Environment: real
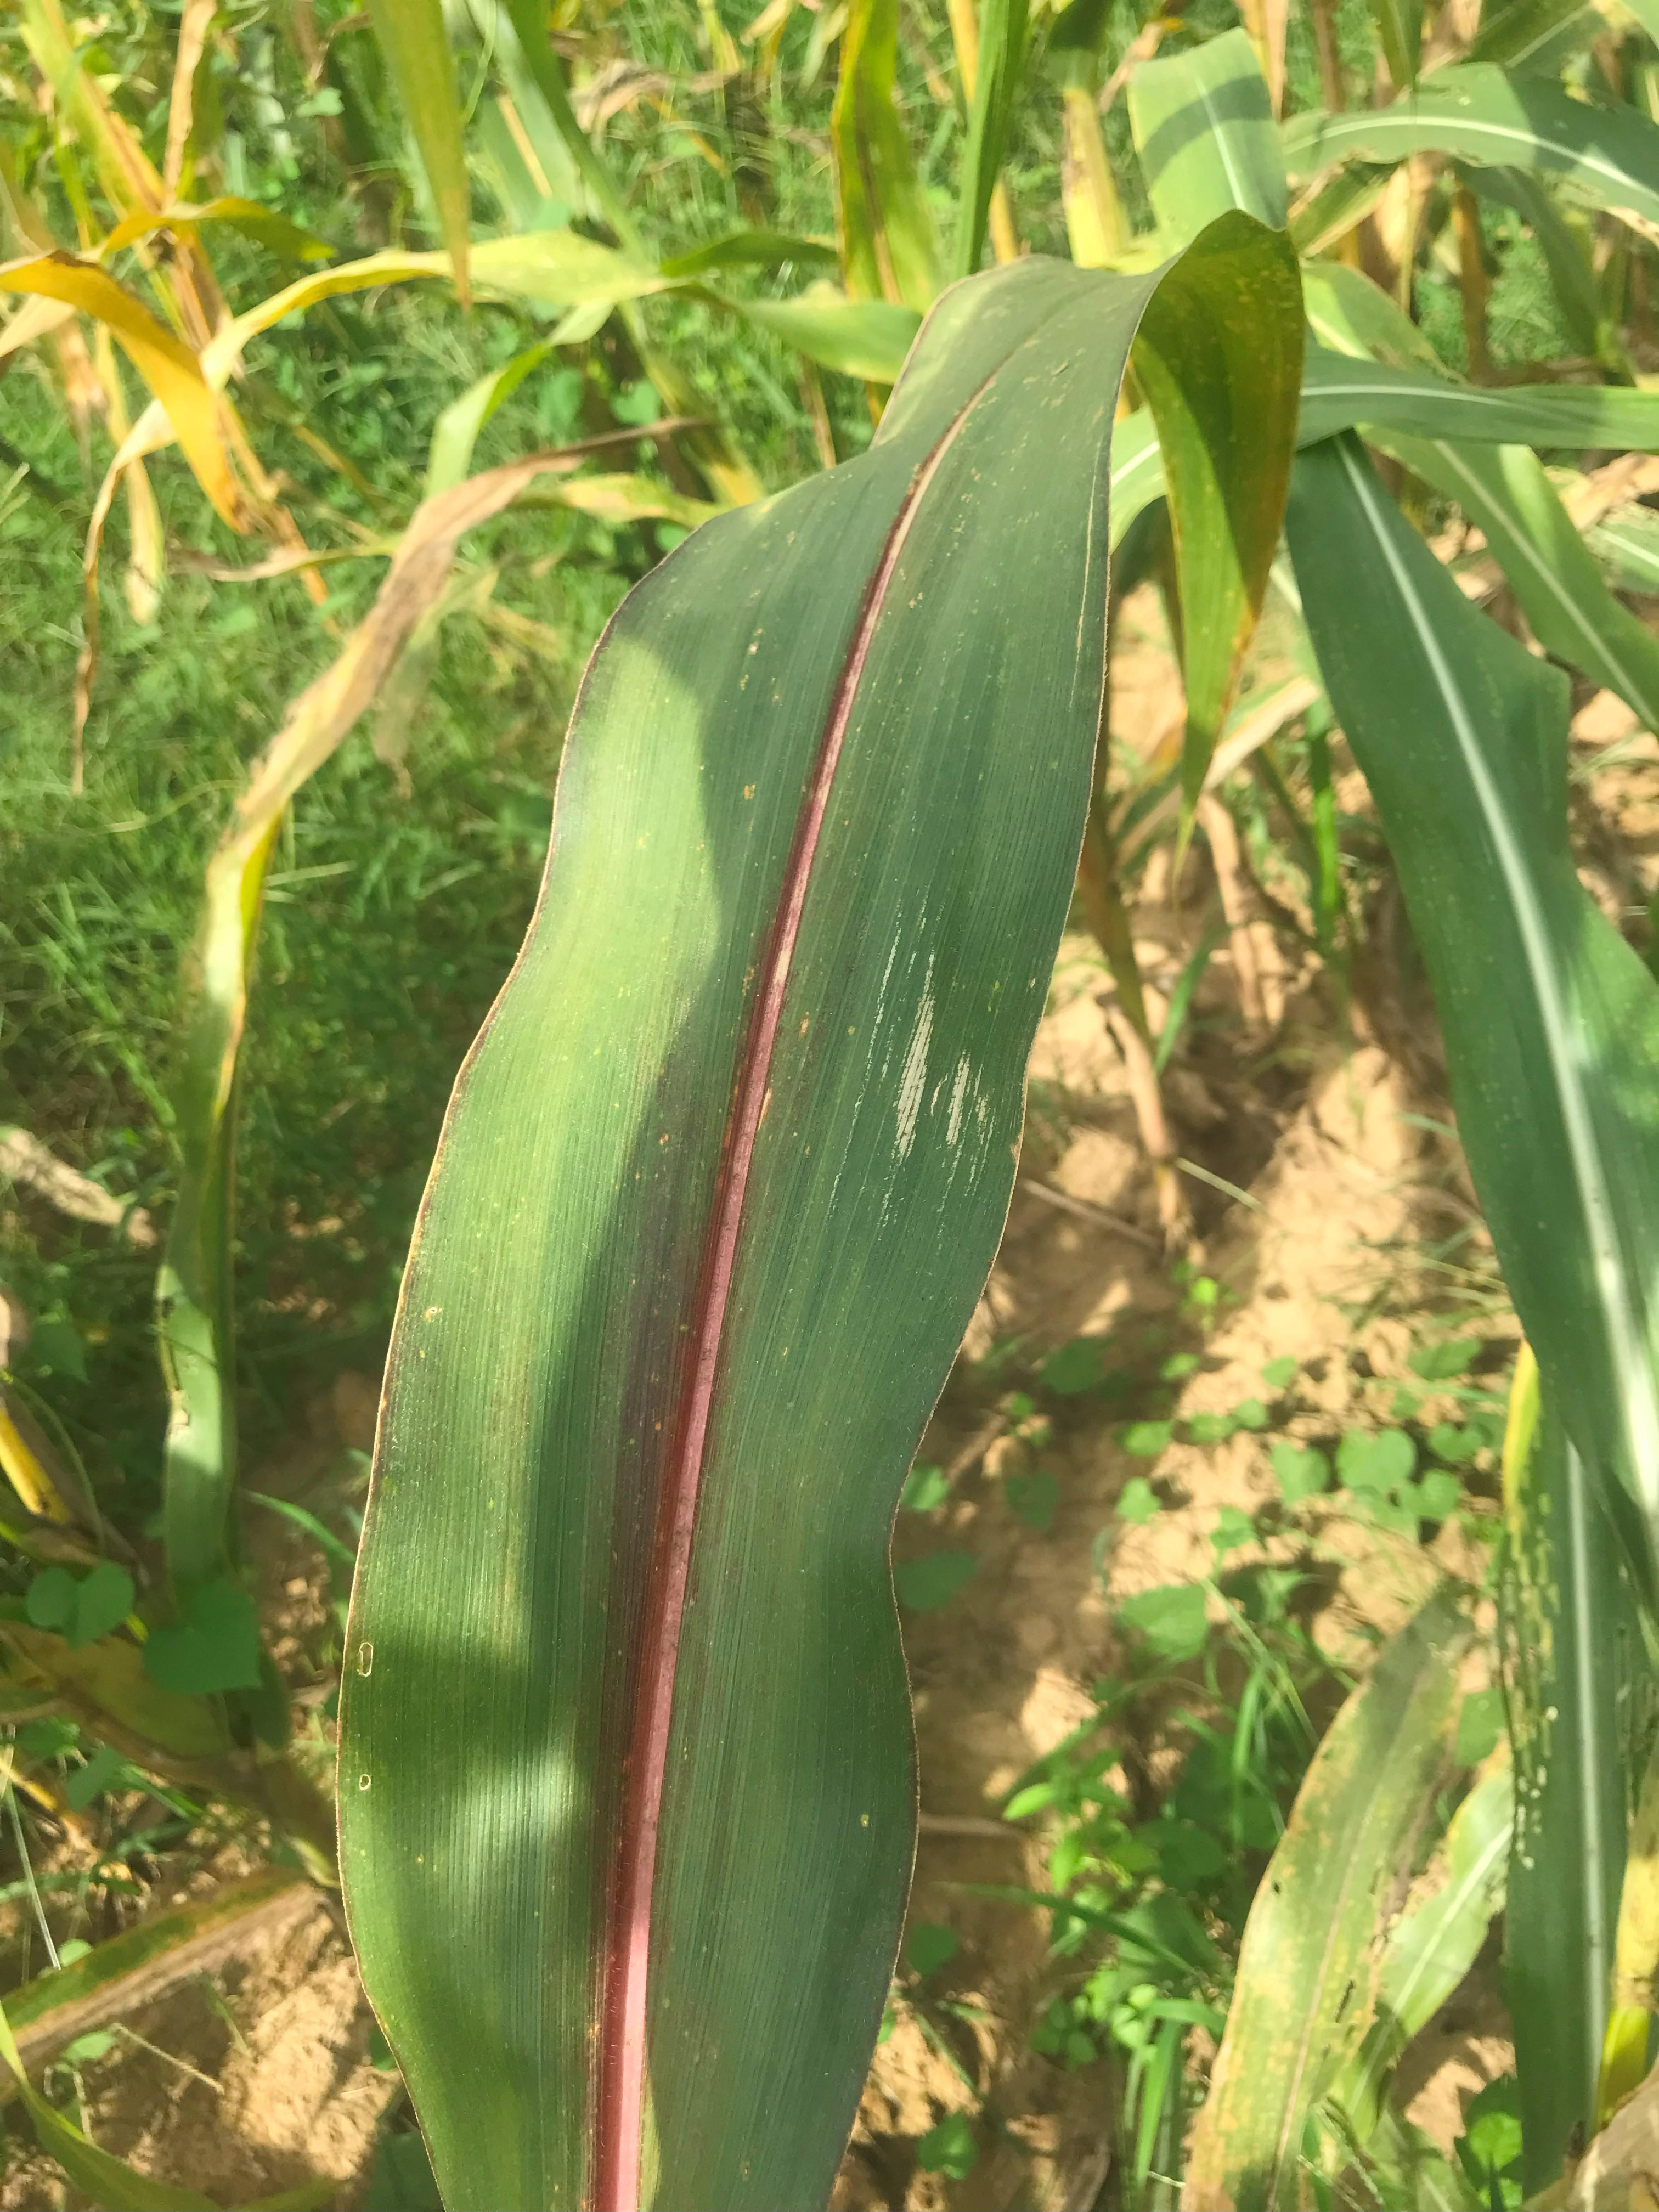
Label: phosphorus_deficiency